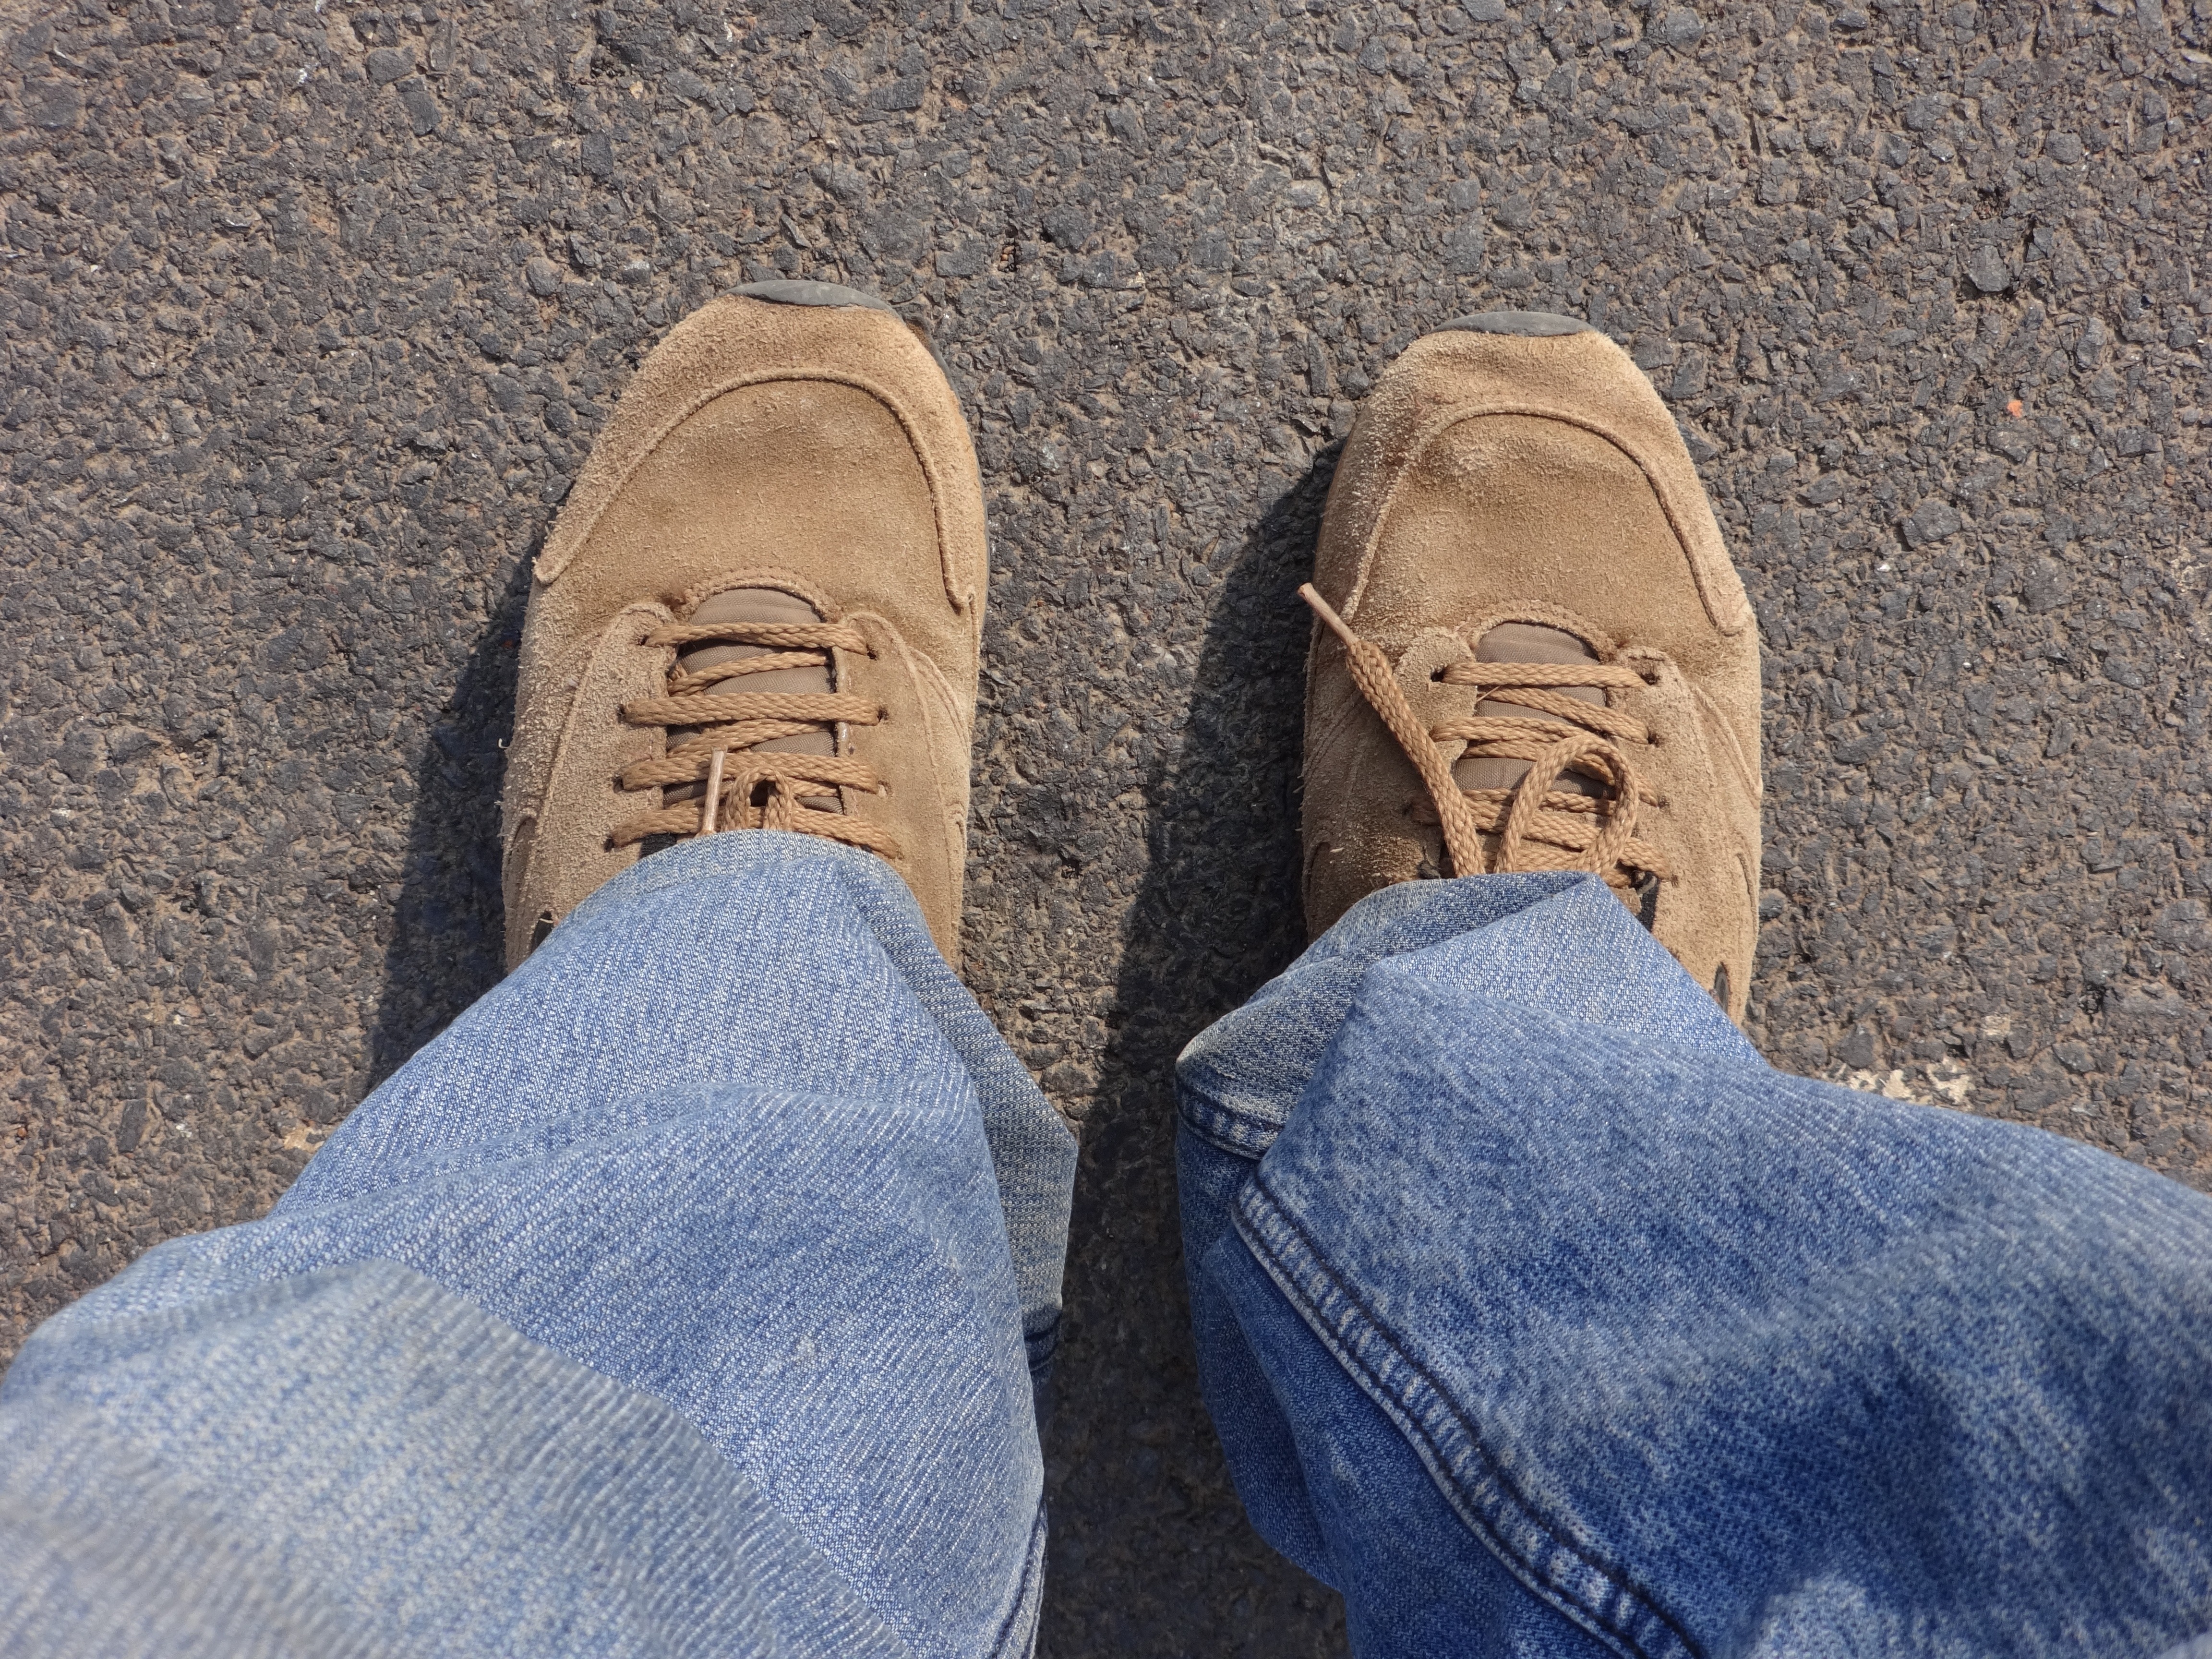
sand, shoe, texture, boy, monument, statue, jeans, color, blue, dharwad, material, fabric, coarse, art, temple, legs, sneakers, footwear, india, suede, sports shoes